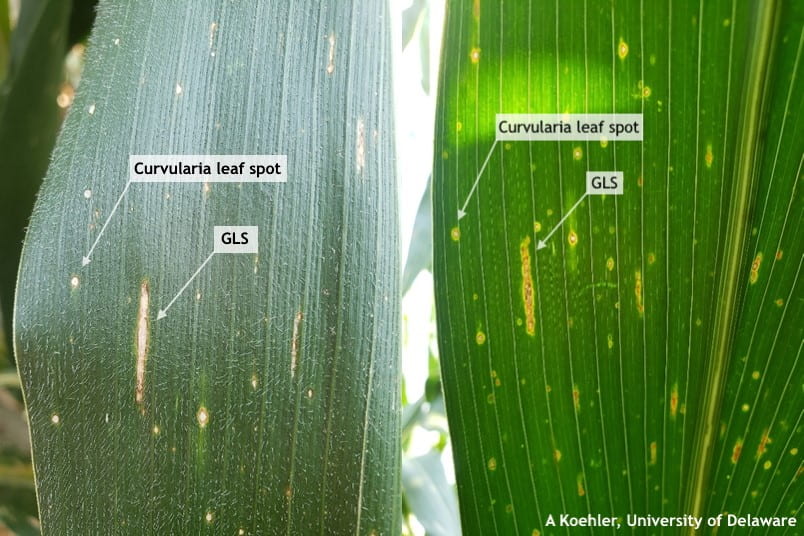
Plant: Corn
Disease: corn gray leaf spot